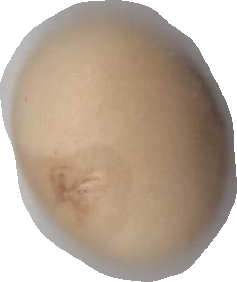
Variety: Anjasmoro